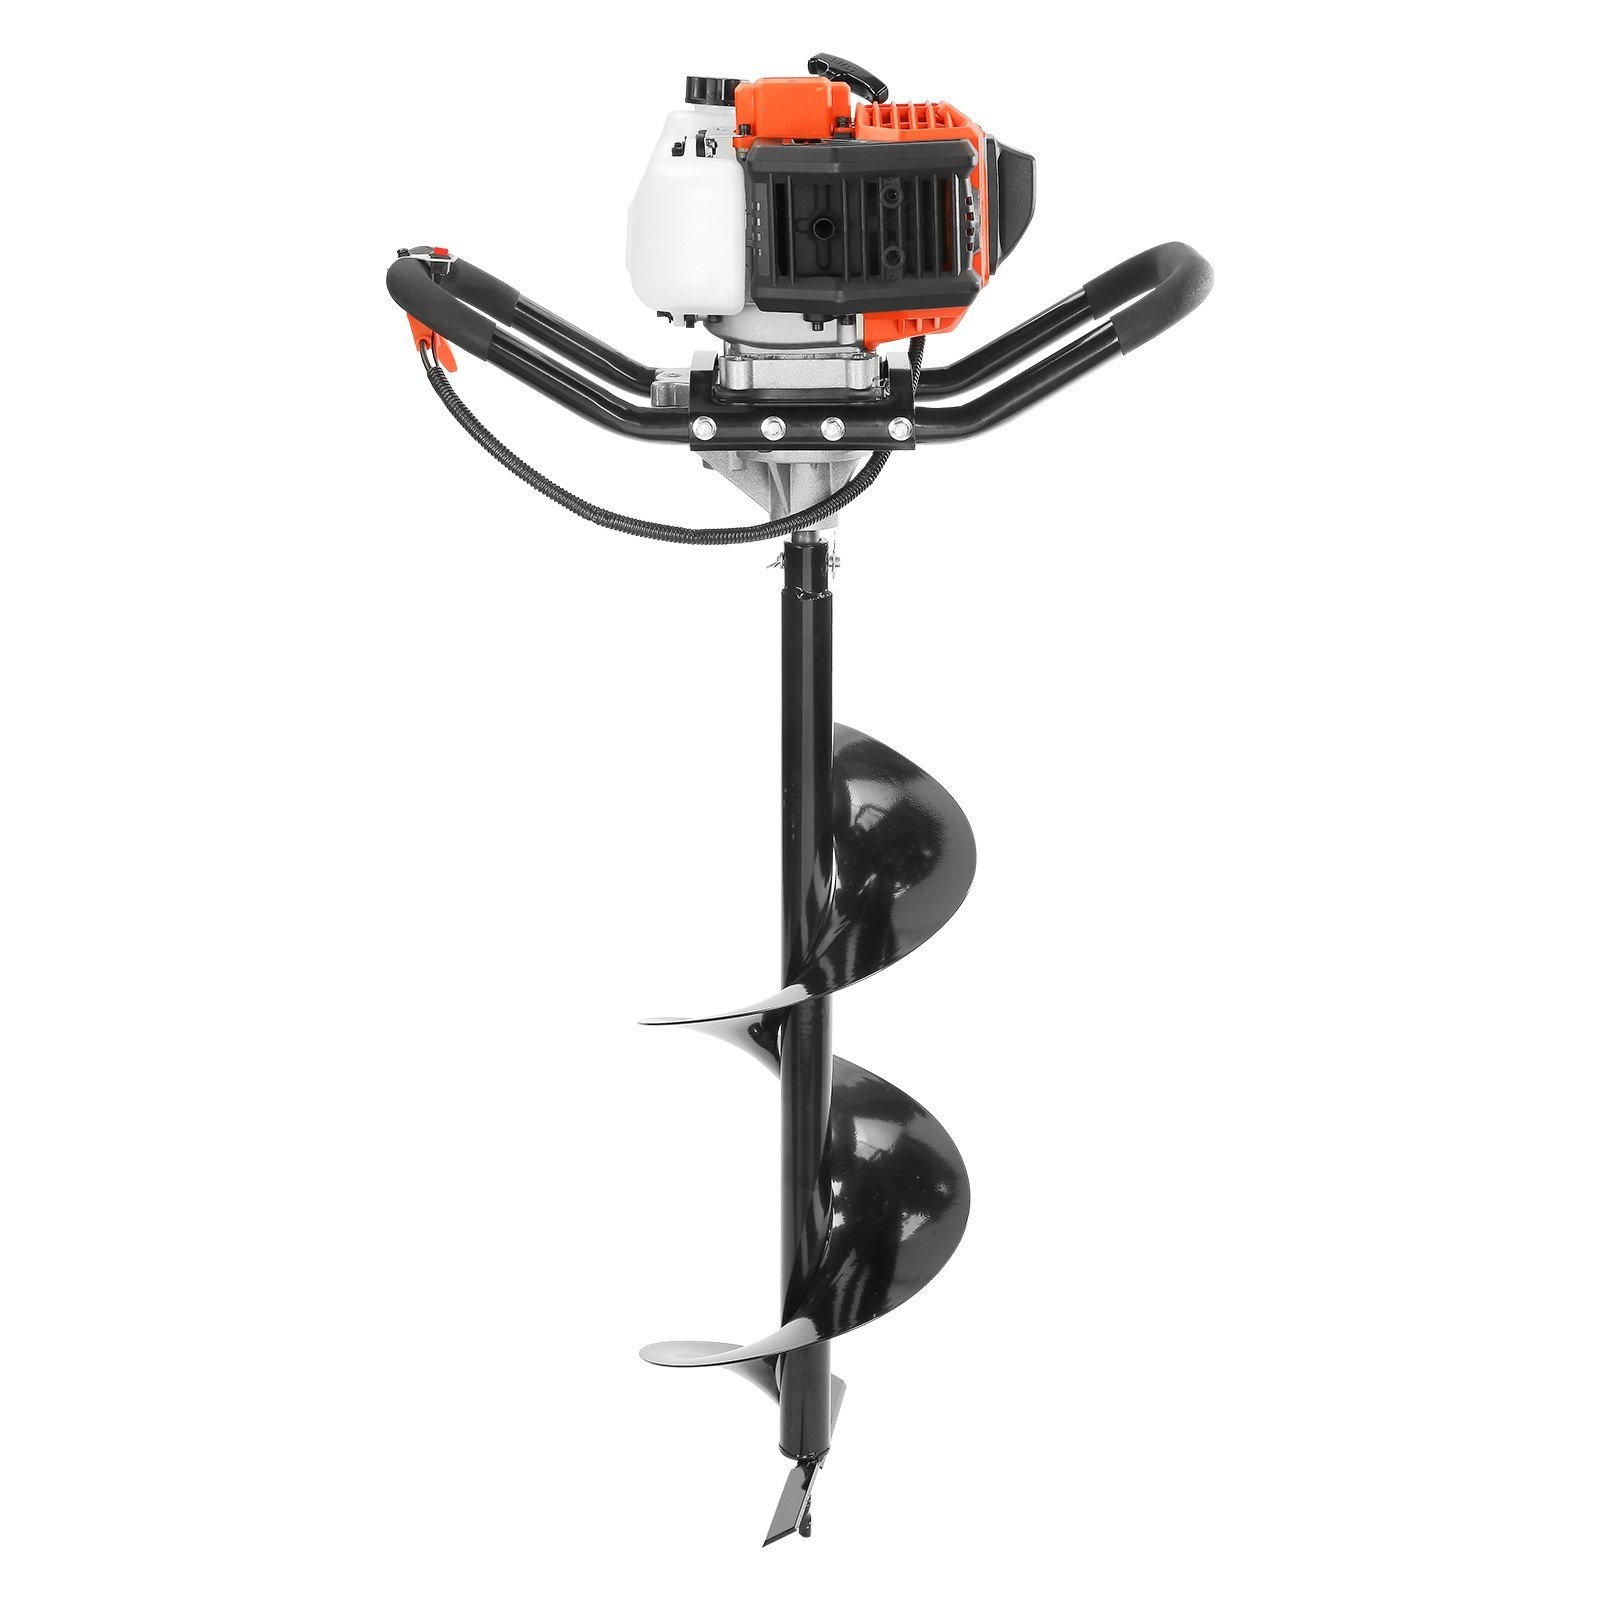
VEVOR Post Hole Digger, 52cc 1450W Auger Post Hole digger, Gas Powered Earth Digger with Two Earth Auger Drill Bit 6" & 10" and 3 Extension Rods, for Farmland, Garden and Plant, EPA certification
Highlights: 1.Powerful Engine: VEVOR Fuel-powered Auger features a 52CC powerful engine with a maximum rotational power of 9350RPM. The gearbox is constructed with ball-bearing shafts and alloy gears, allowing it to handle various soil conditions. Whether it's sandy soil, forested areas, or farmland, this auger can perform deep drilling. The fuel mixture ratio of oil to gasoline is 1:25, and it can be easily mixed using an oil can. The engine has large cooling holes to ensure long-lasting operation. 2.Sturdy & Durable: The drill bit is made of alloy steel with a powder-coated surface, providing excellent corrosion resistance and durability. The heavy-duty steel-welded handle ensures stability and long-term use. 3.Efficient Operation: Equipped with a 1.2m thickened pull cord, which is 1/2 longer than a regular pull cord, making it easier to start the engine. The 1.2L large-capacity fuel tank allows you to dig multiple holes without refueling, enabling you to quickly complete your excavation projects. 4.Effortless Operation: The 30-inch alloy drill bit combined with a 7.8-inch extension pole allows you to drill deep holes without bending over. The emergency stop switch is conveniently located on the handle for quick shutdown. It also features a shock-absorbing foam handle for comfortable grip. 5.Complete Accessories: We ship the main unit and accessories together. It includes 3 extension poles, 2 drill bits, a spark plug, an oil can, and a tool kit. The product is EPA-certified for environmental protection, ensuring its safety and eco-friendliness. Details: VEVOR 52CC Post Hole Digger Equipped with a 52CC motor, the gearbox features ball bearings and alloy gears to tackle challenging hard soils. The drill bit is made of alloy steel, and the handle is constructed with a sturdy steel welded structure for stability and durability. With a thickened 1.2m pull cord and a 1.2L fuel tank, you can efficiently complete digging projects in no time. The 30-inch drill bit, paired with a 7.8-inch extension rod, makes digging effortless. The emergency stop switch is conveniently located on the handle for quick shutdowns, and the anti-vibration foam handle provides a comfortable grip. All accessories and the main unit are packaged together for hassle-free delivery. Once you receive the package, you can use it right away without worrying about missing parts.
Brand: VEVOR
Category: Hardware > Tools > Post Hole Diggers > Power Diggers